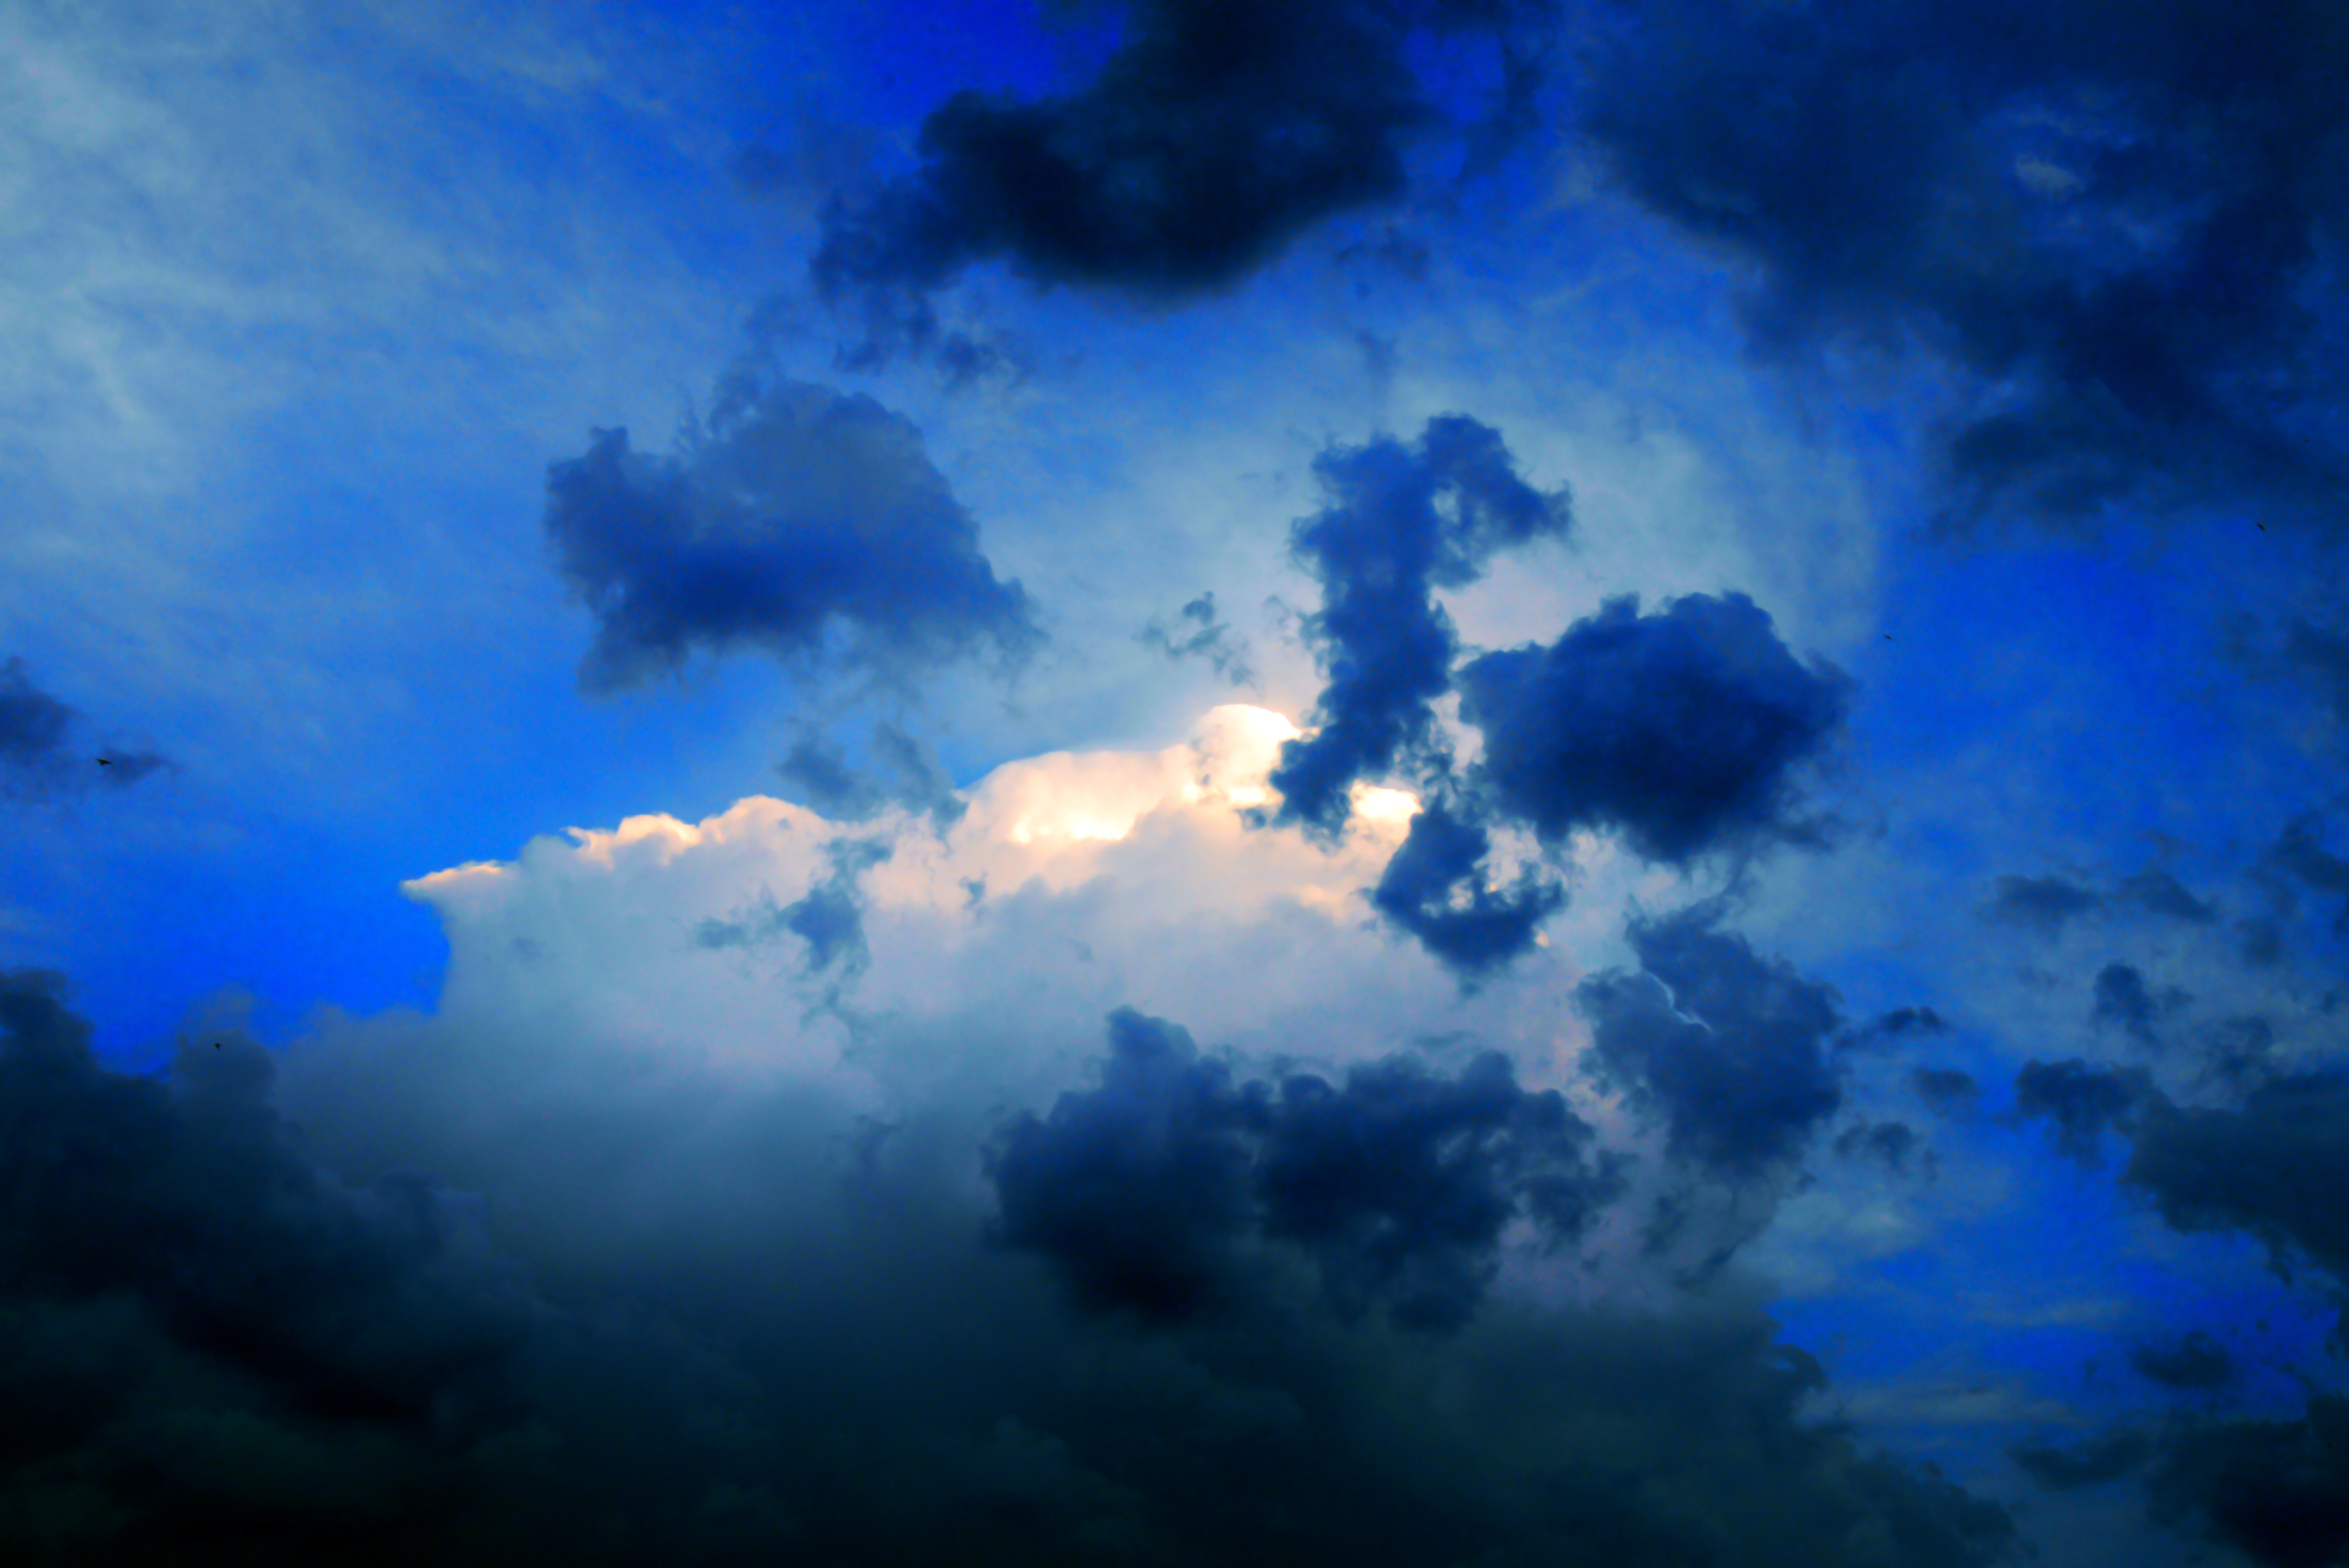
sky, cloud, blue, daytime, nature, atmosphere, cumulus, atmospheric phenomenon, electric blue, meteorological phenomenon, azure, evening, dusk, calm, darkness, sunlight, night, geological phenomenon, horizon, space, landscape, world